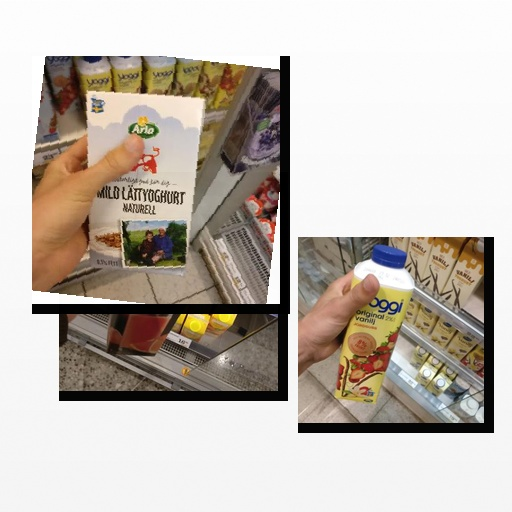
Food items: strawberry_yoghurt, yoghurt, red_grapefruit_juice